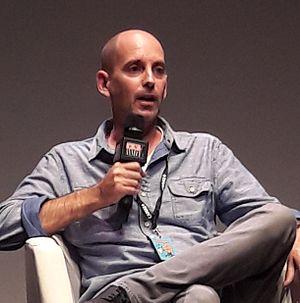
David Soren au festival international du film d'animation d'Annecy 2017
David Soren est un animateur, acteur et réalisateur canadien né le 19 avril 1973 à Toronto. Il est principalement connu pour avoir réalisé le film d'animation sorti en 2013, Turbo. Il a aussi prêté sa voix à d'autres films de DreamWorks comme Gang de requins ou Baby Boss.
Le Festival international du film d'animation d'Annecy 2017, 41ᵉ édition du festival, s'est déroulé du 12 au 17 juin 2017. Le pays à l'honneur lors de cette édition est la Chine.